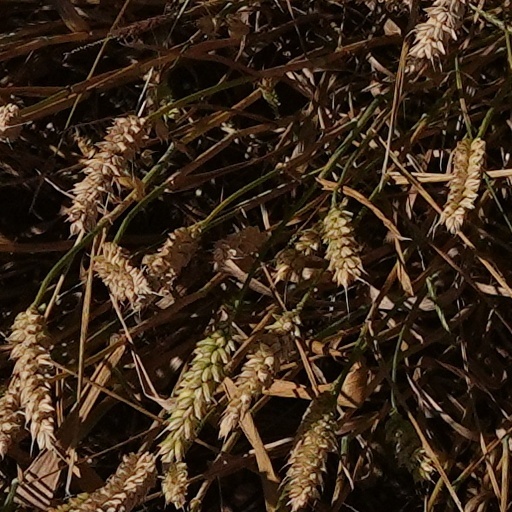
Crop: wheat